Travellers by Night

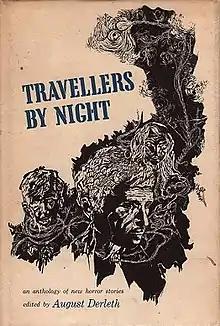
Dust-jacket illustration by James Dietrich, design by Gary Gore.

Travellers by Night is an anthology of horror stories edited by American writer August Derleth. It was released in 1967 by Arkham House in an edition of 2,486 copies. None of the stories had been previously published.